History of the European Union

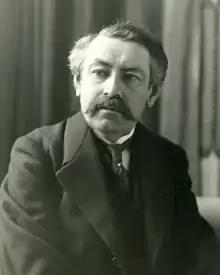
Aristide Briand

During the interwar period, the consciousness that national markets in Europe were interdependent though confrontational, along with the observation of a larger and growing US market on the other side of the ocean, nourished the urge for the economic integration of the continent. In 1920, advocating the creation of a European economic union, the British economist John Maynard Keynes wrote that "a Free Trade Union should be established ... to impose no protectionist tariffs whatever against the produce of other members of the Union." During the same decade, the Austrian Richard von Coudenhove-Kalergi, in light of the dissolution of the Habsburg Empire, imagined as one of the first modern political unions of Europe, founded the Pan-Europa Movement. His ideas influenced his contemporaries, among whom was then-Prime Minister of France Aristide Briand. As French prime minister, Nobel Peace Prize laureate for the Locarno Treaties and follower of the Paneuropean Union Aristide Briand delivered a widely recognized speech at the League of Nations, the precursor of the United Nations, in Geneva on 5 September 1929 for a federal Europe to secure Europe and settle the historic Franco-German enmity.